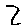
Label: 2